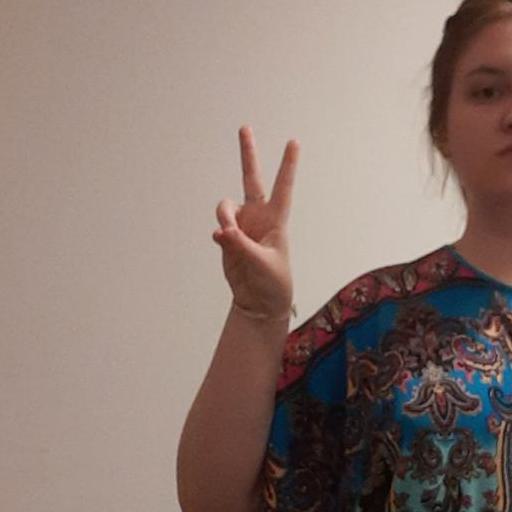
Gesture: peace